Qingshanqiao, Ningxiang

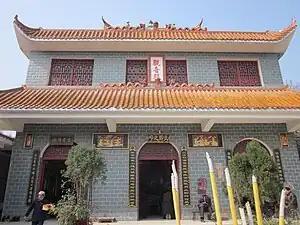
Shangliu Temple.

The Hongjia Mountain and Jianding Mountain contain the manganese ore. Xintian Village's soil contain a rich supply of potassium. The Furong Mountain contains a rich supply of granite.